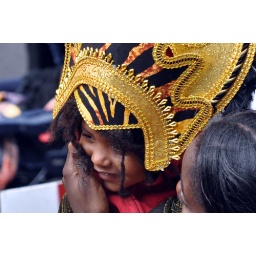
A cute girl being loved by her mother